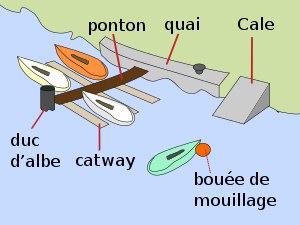
Une cale est une pente douce, un plan incliné destiné à mettre à l'eau ou haler à sec les bateaux.